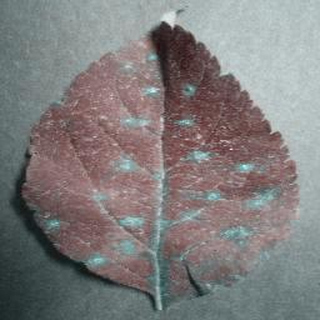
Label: apple_cedar_apple_rust